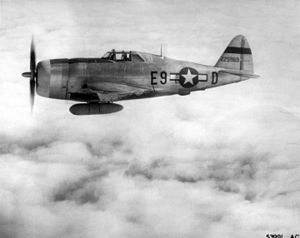
Walter Frederick Morrison / Krigstjeneste og iværksætteri
P47D-22-RE Thunderbolt-jagerfly i det amerikanske luftvåben i 1944
Walter "Walt" Frederick "Fred" Morrison var en amerikansk iværksætter, der er kendt som frisbee'ens opfinder.